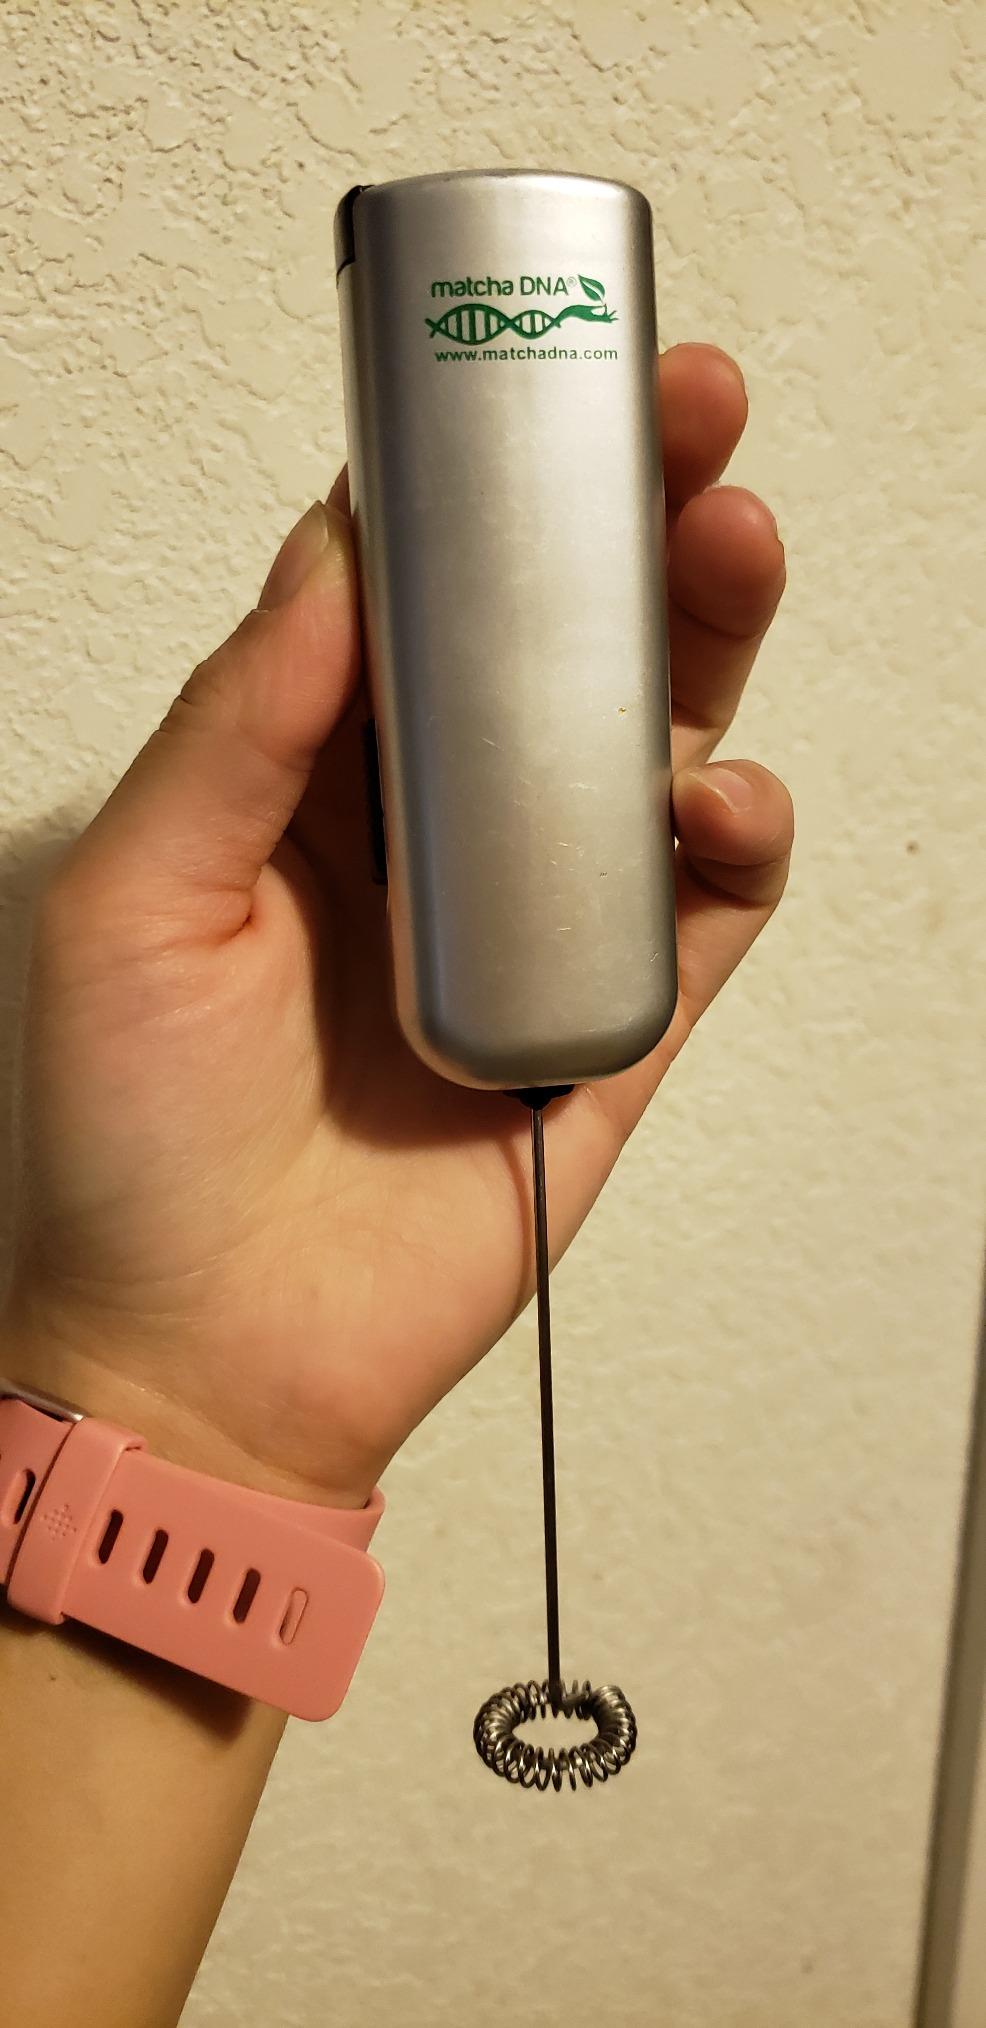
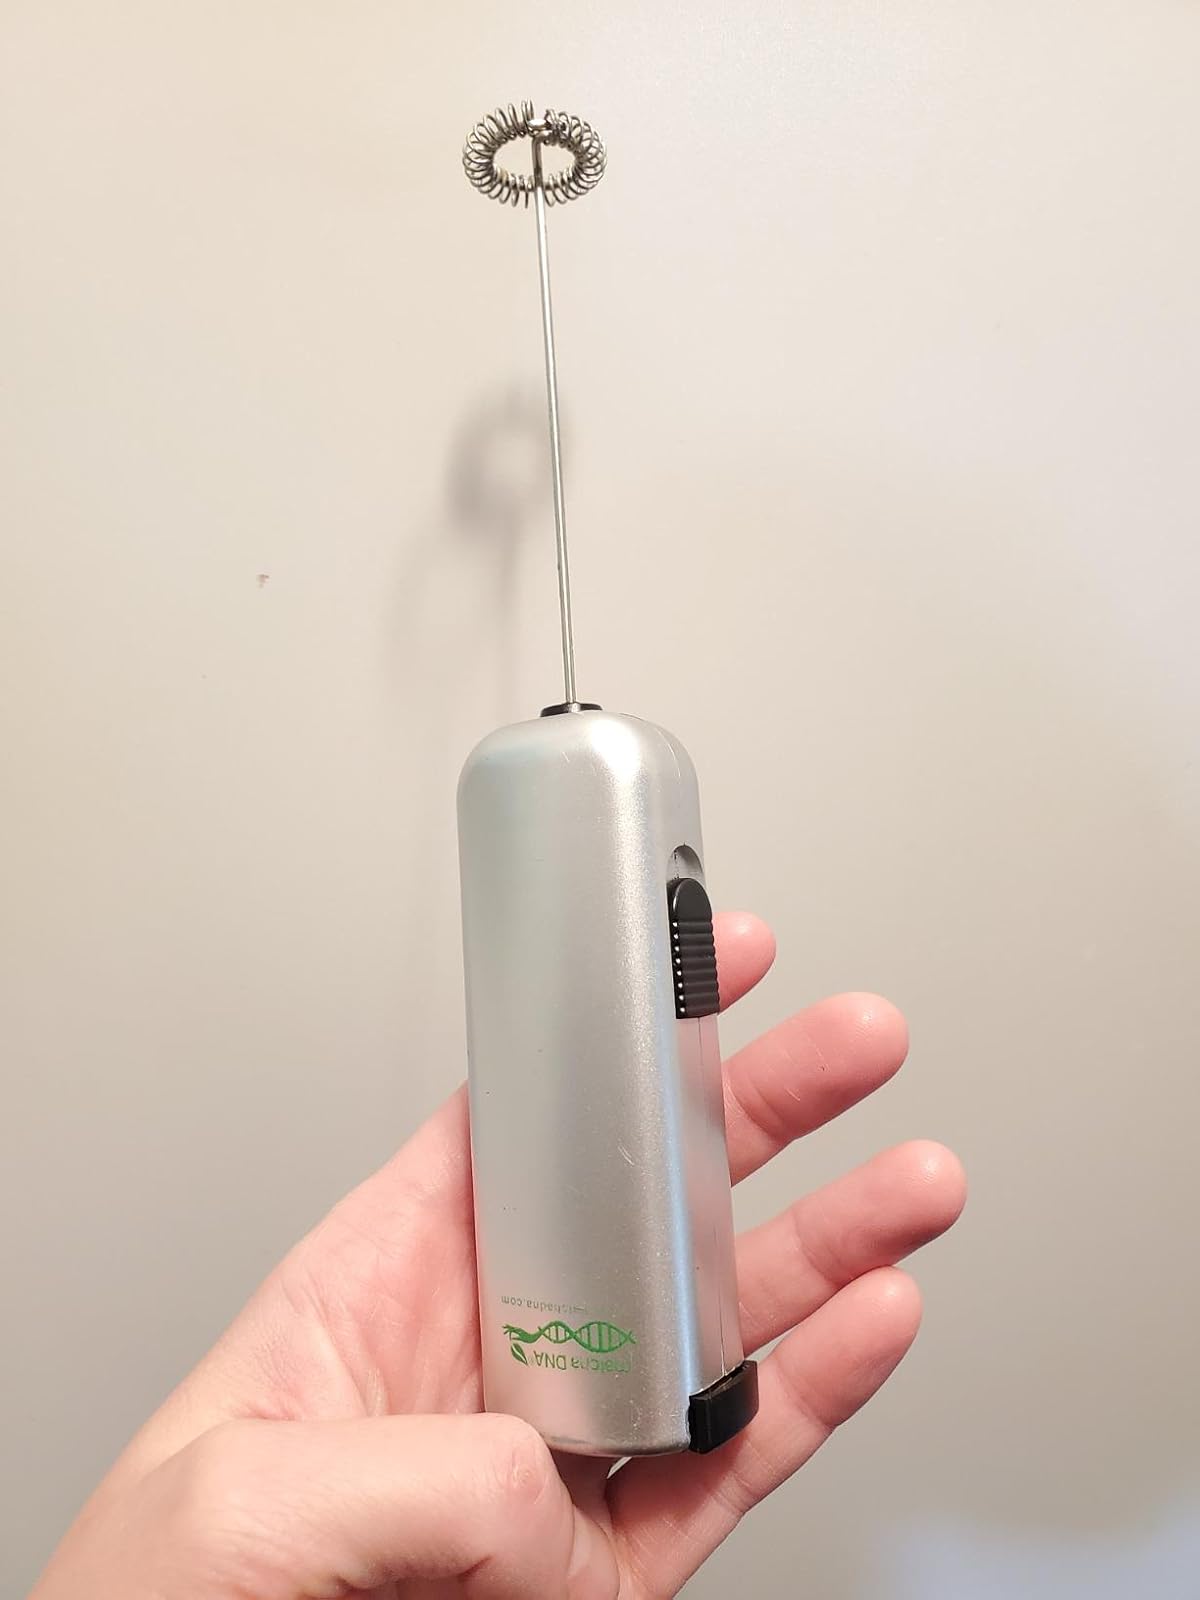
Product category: items_mixer
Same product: yes